Livery collar

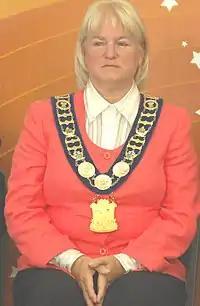
Susan Fennell, mayor of Brampton, Ontario, Canada from 2000 to 2014, pictured wearing a modern mayoral collar

Besides these royal collars, the 14th and 15th centuries show many private devices. A monumental brass at Mildenhall shows a knight whose badge of a dog or wolf circled by a crown hangs from a collar with edges suggesting a pruned bough or the ragged staff. Thomas of Markenfield (d. ) on his brass at Ripon has a strange collar of park palings with a badge of a hart in a park, and Thomas de Berkeley, 5th Baron Berkeley (d. 1417) wears one set with mermaids, the Berkeley family heraldic badge.